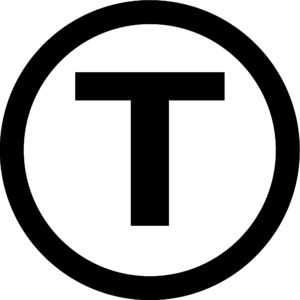
Logo du tramway de Montpellier
Transco était le réseau de transport interurbain du département de la Côte-d'Or, en région Bourgogne-Franche-Comté jusqu'au 31 août 2018. Il est le lointain successeur du réseau de tramways départementaux des Chemins de fer départementaux de la Côte-d'Or, exploité de 1888 à 1950.
Le Syndicat mixte des transports en commun de l’Hérault, Hérault Transport, est un établissement public à caractère administratif qui gère, pour le compte du conseil général et des agglomérations adhérentes du syndicat mixte, les transports collectifs interurbains et les transports scolaires du département de l'Hérault.